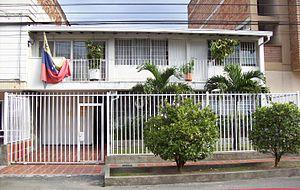
Voici les représentations diplomatiques du Venezuela à l'étranger: